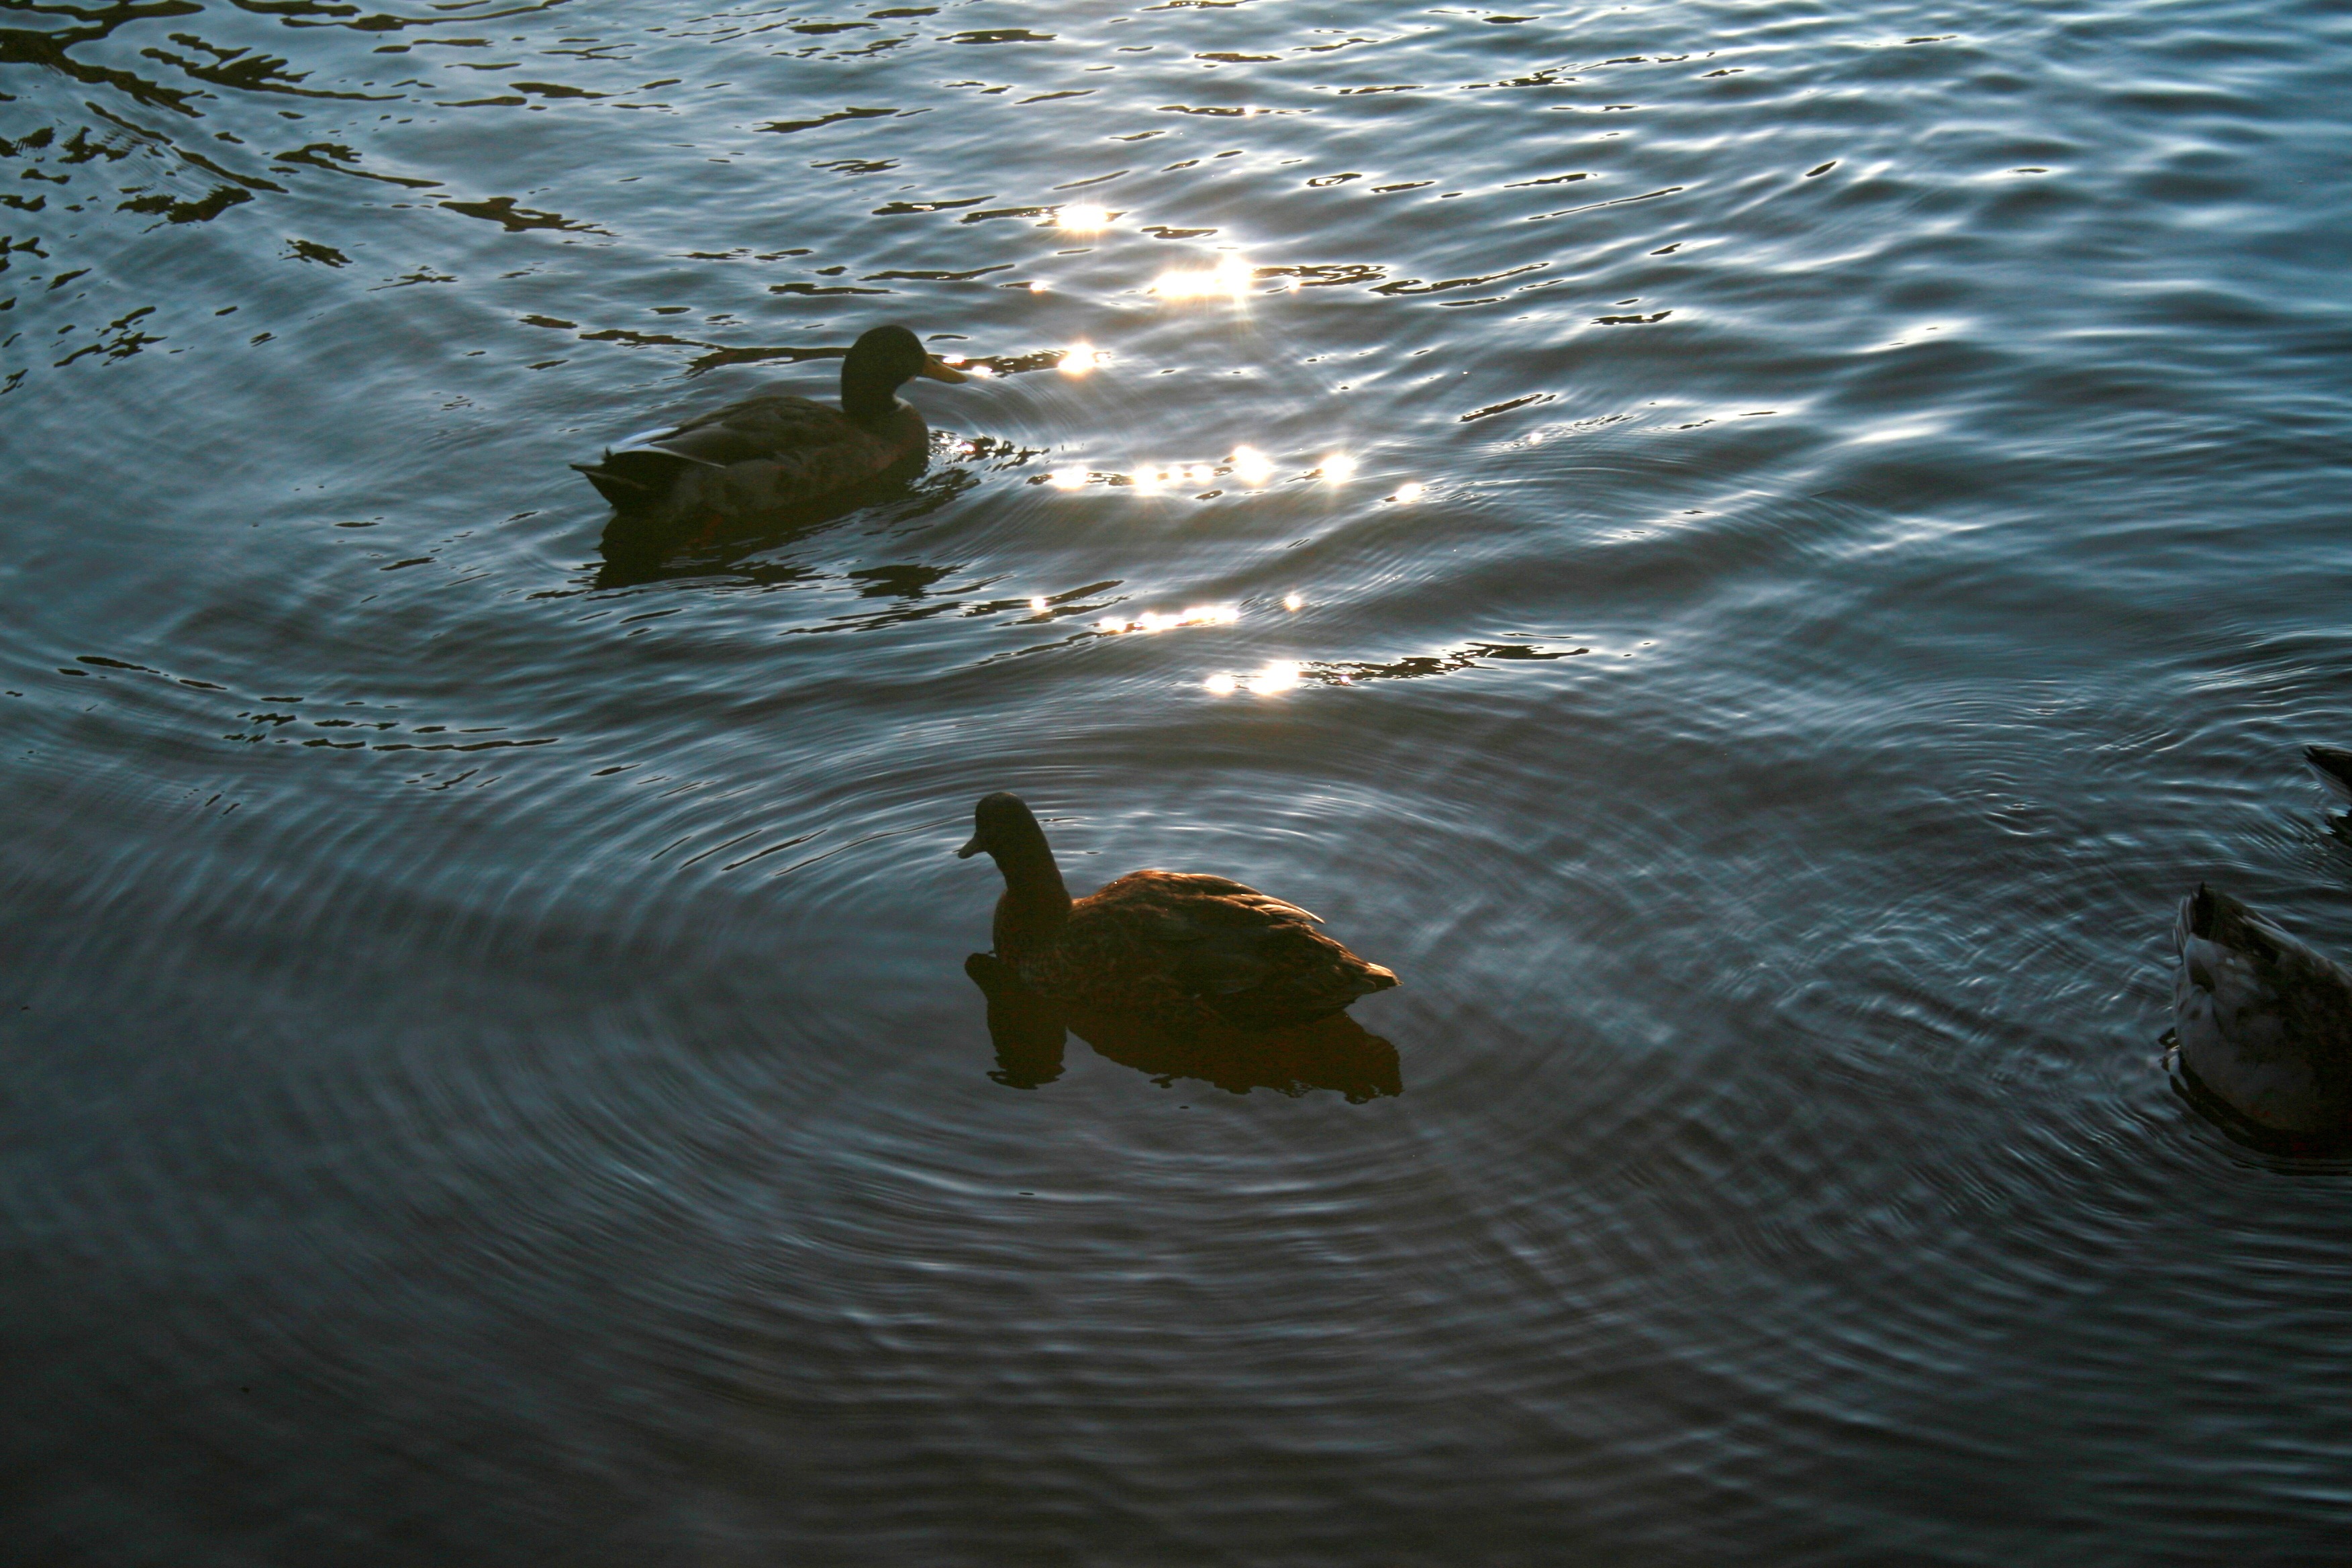
sea, water, nature, bird, wing, wave, animal, canal, wildlife, reflection, duck, vertebrate, ducks, waterfowl, water bird, water stream, ducks geese and swans